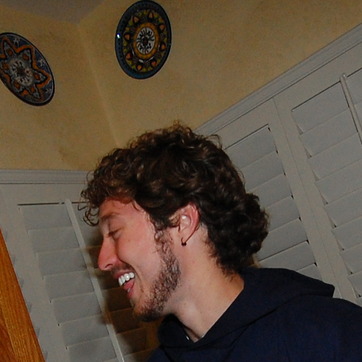
Material: hair